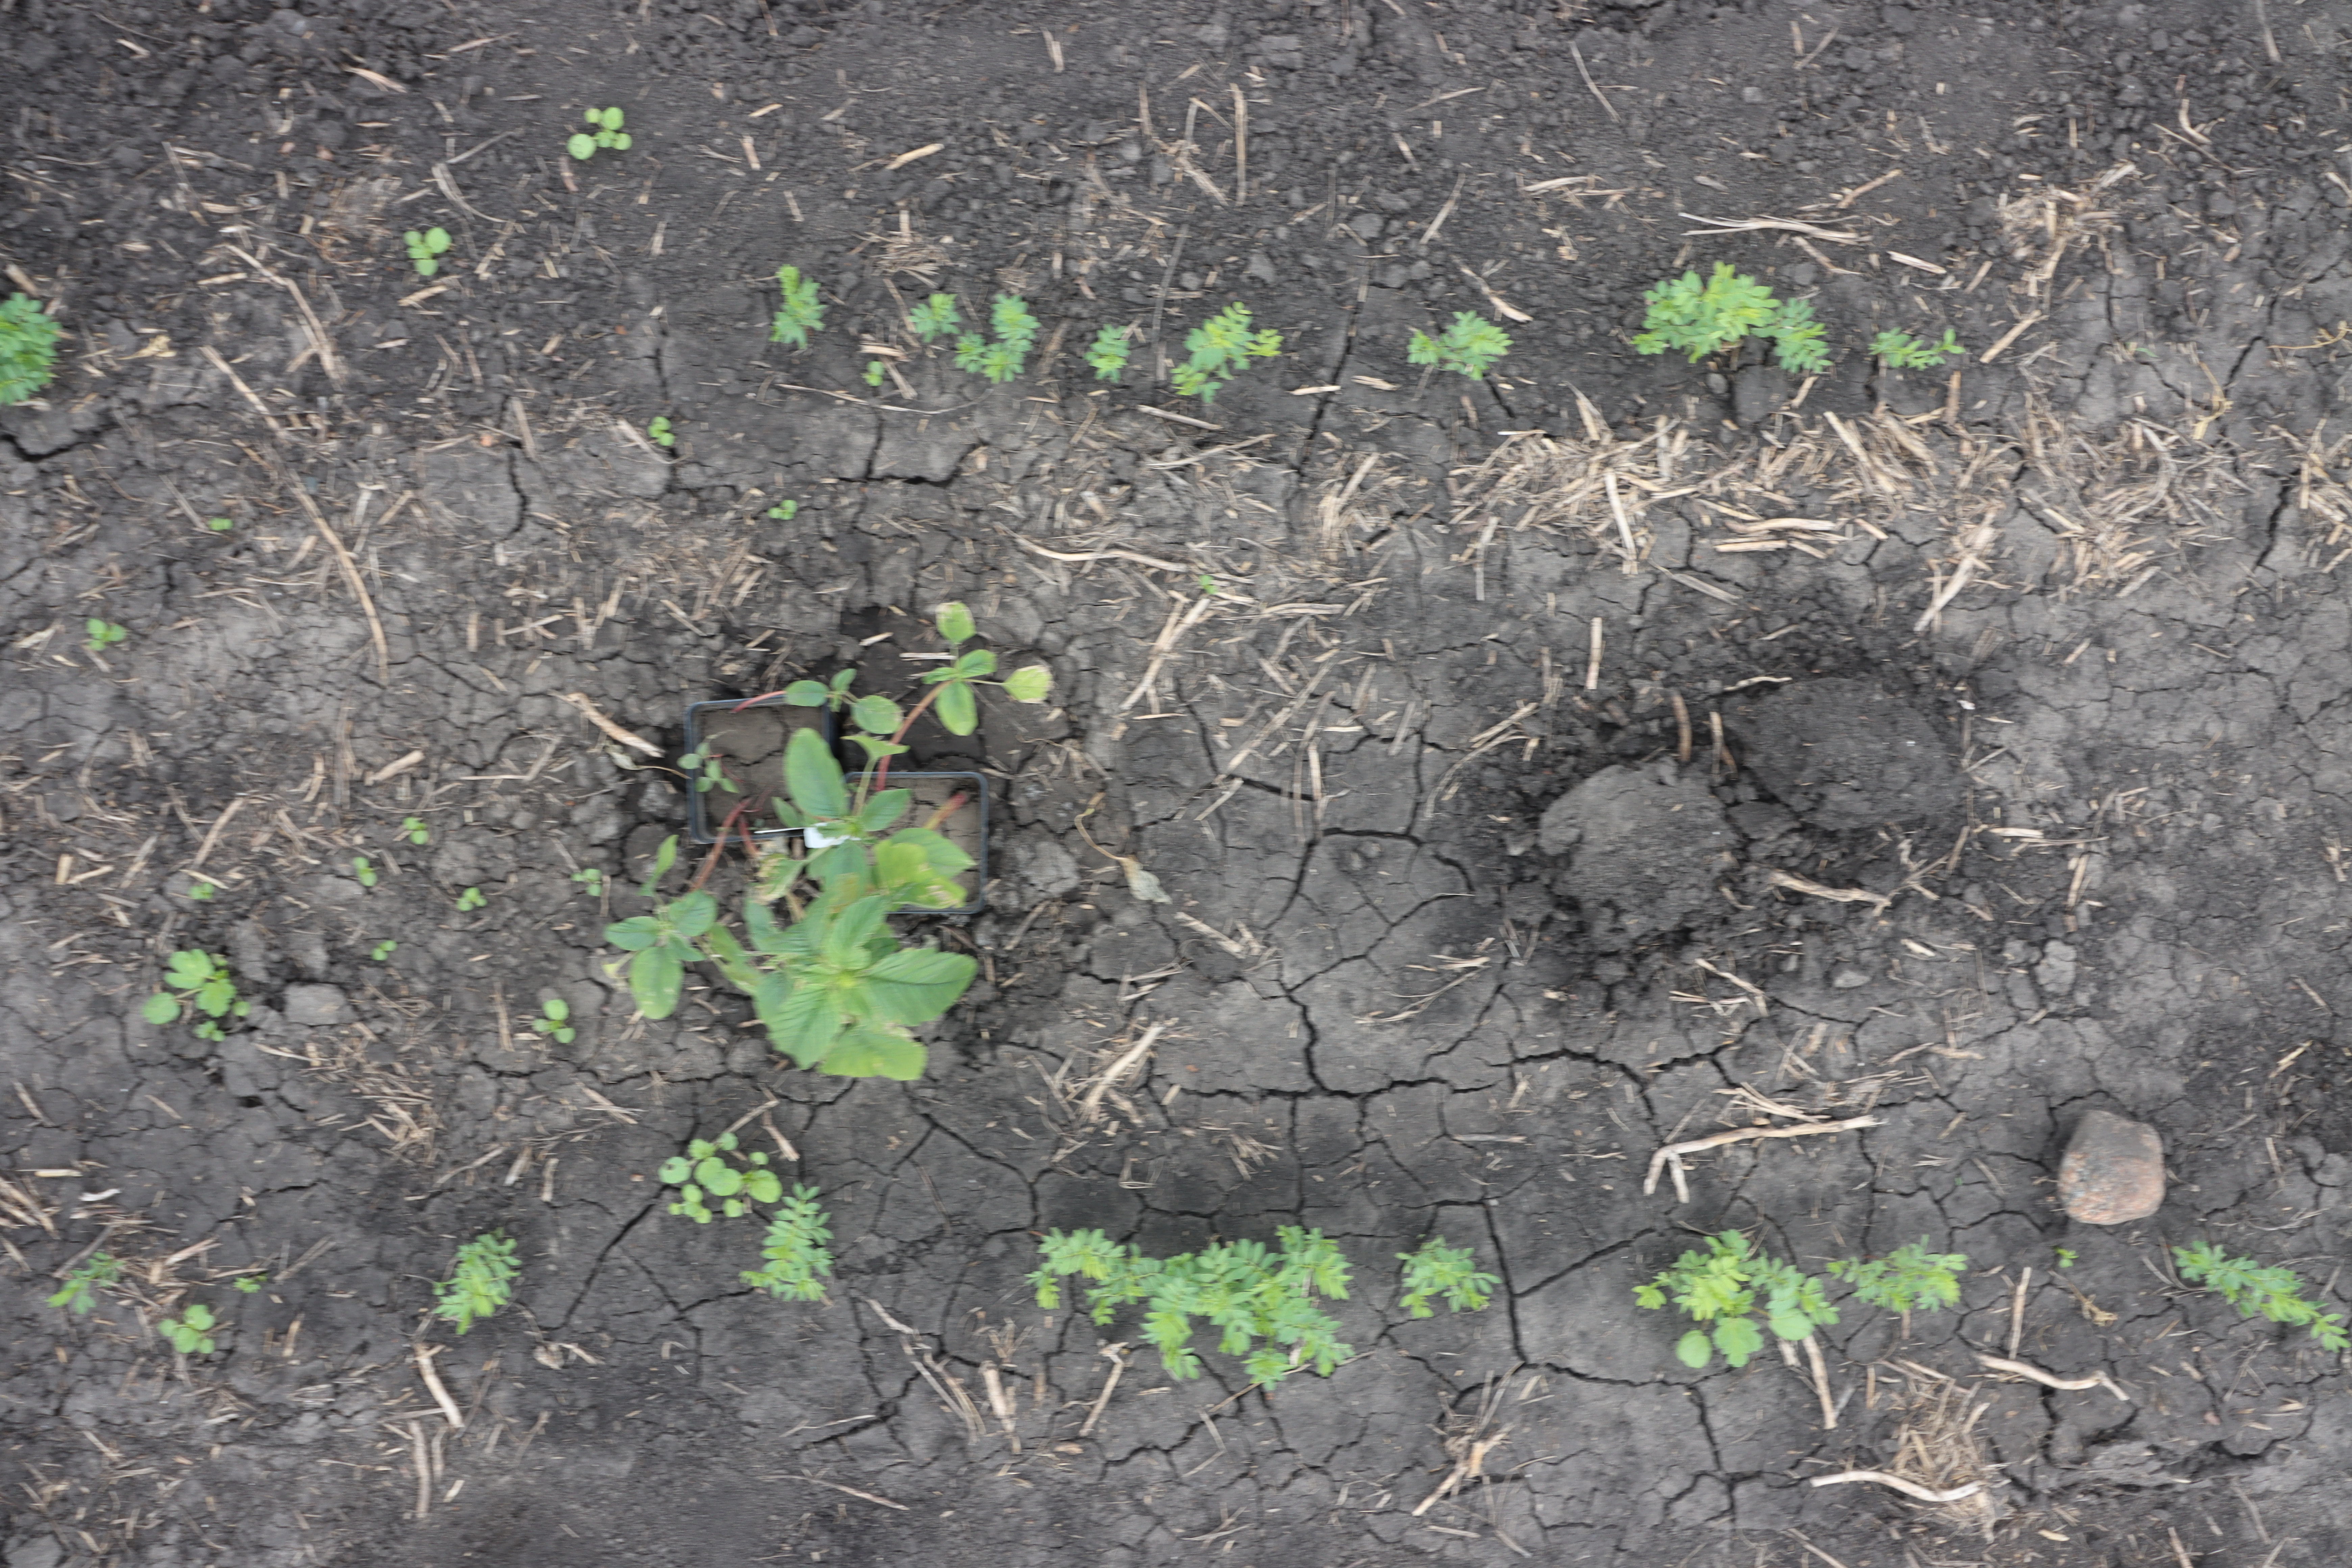
Crop: Lentil
Objects: Lentil, Lentil, Lentil, Lentil, Lentil, Lentil, Lentil, Lentil, Lentil, Redroot Pigweed, Lentil, Lentil, Lentil, Lentil, Lentil, Redroot Pigweed, Redroot Pigweed